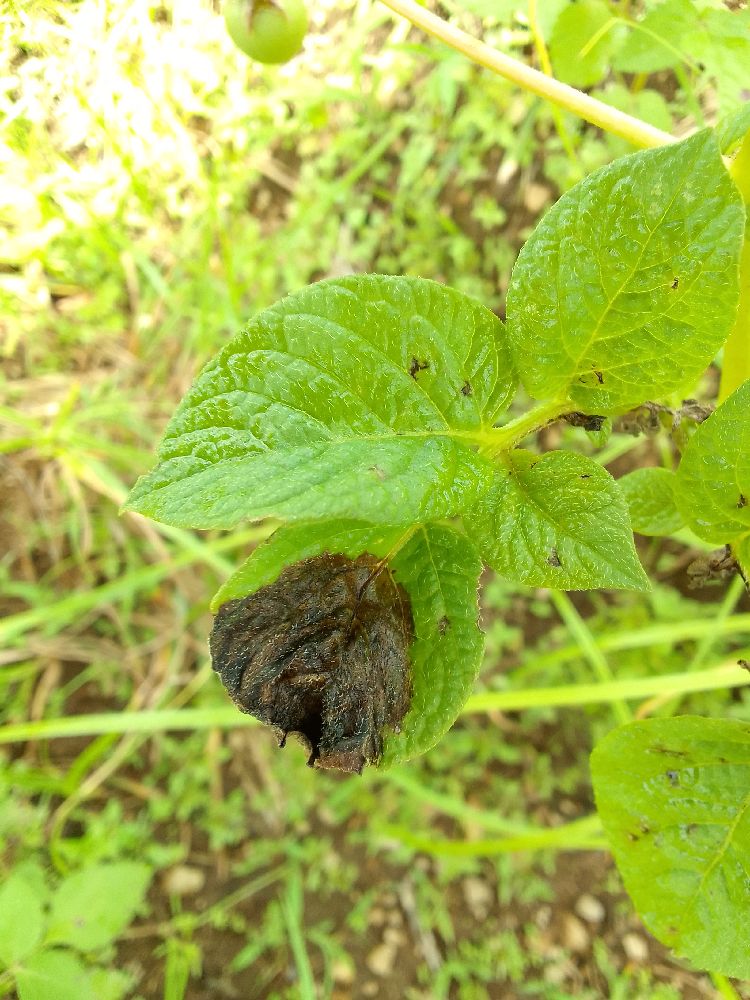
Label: Late blight